Sayuri Yōko

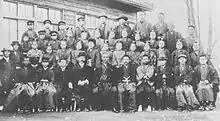
A group photo of Kawana Elementary School graduation. Yōko is on the second row from the front and the seventh from the right.

In 1914, after graduating from elementary school, Yōko entered Nishien Jitsugakuen High School (later Nishien Girls' Gakuen) in Hamamatsu City. As a lonely child, when she was in her third year of girls' school, she decided she wanted to become a teacher to support children. However, when she requested documents from the government office to take the entrance examination for the Normal School, it was discovered that her registration on the family register was as a child of illegitimate origin. The father was the eldest son, and the mother was the eldest daughter of a family without a son, and they could not get married formally as successors of their families. Thus, the mother was not a member of the Yamashita family. This forced her to give up her teaching career.